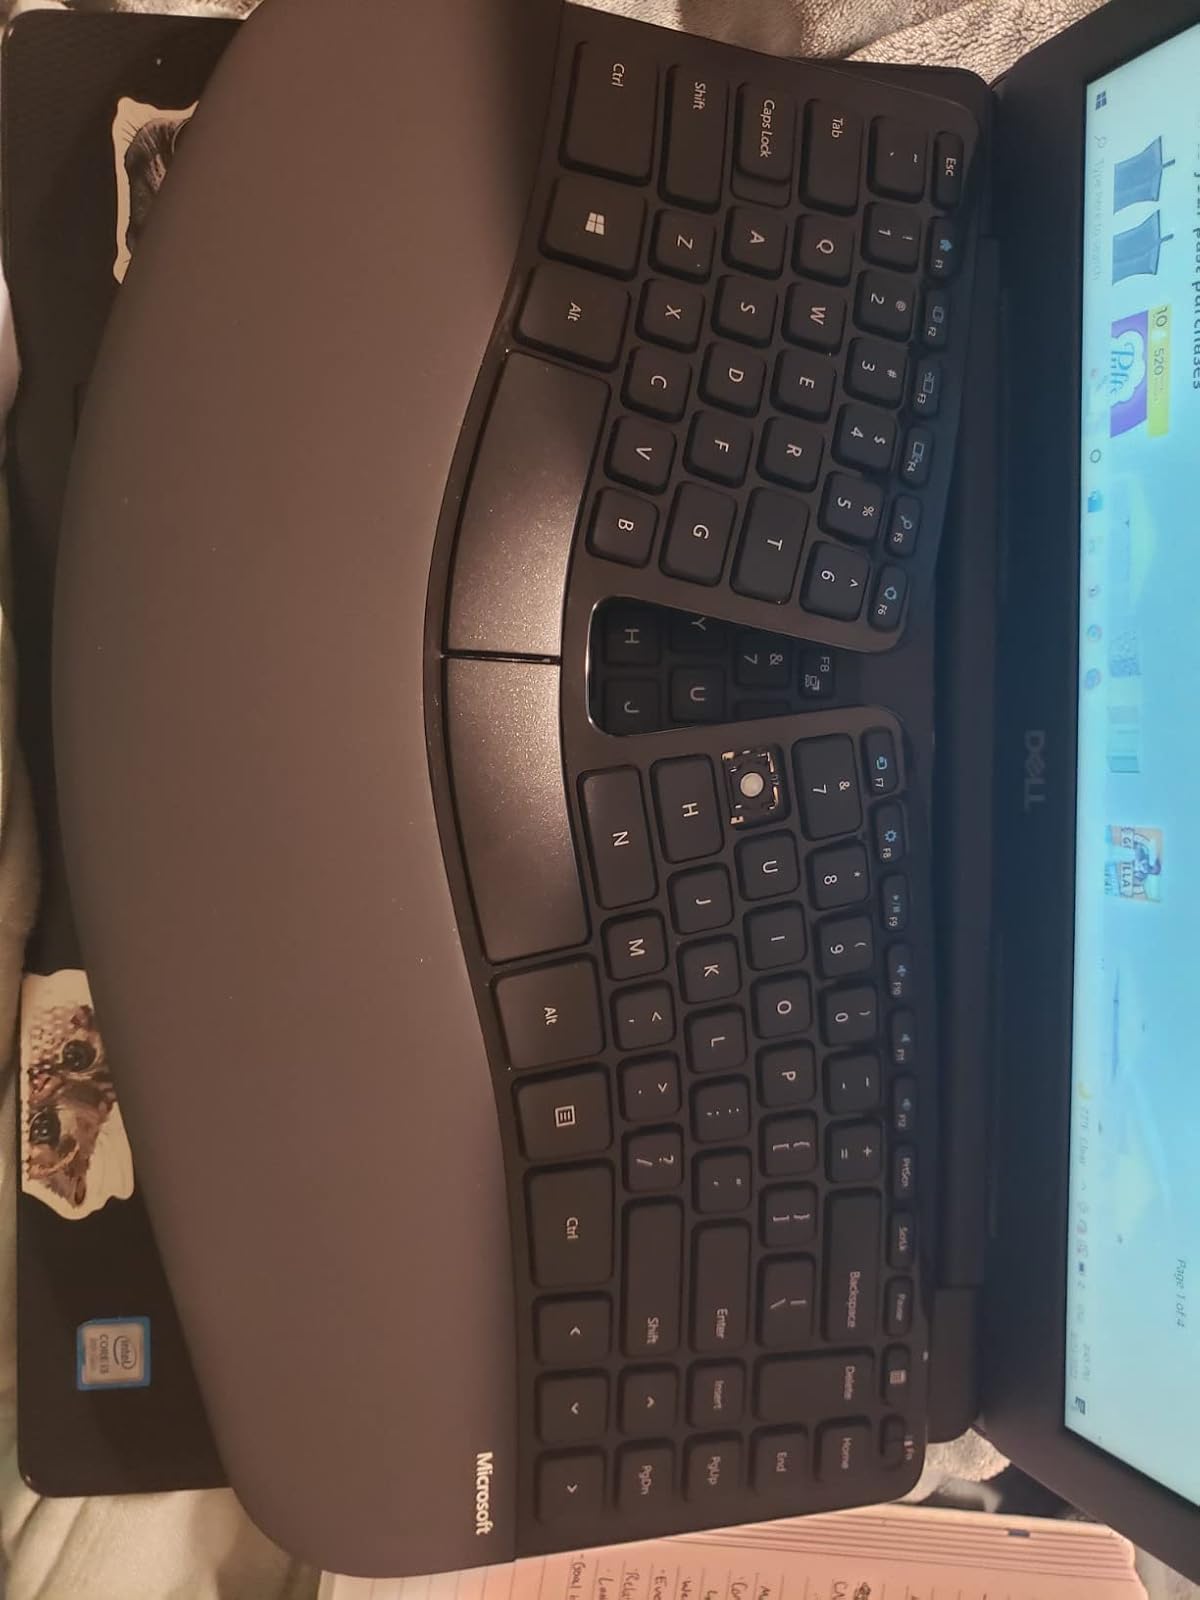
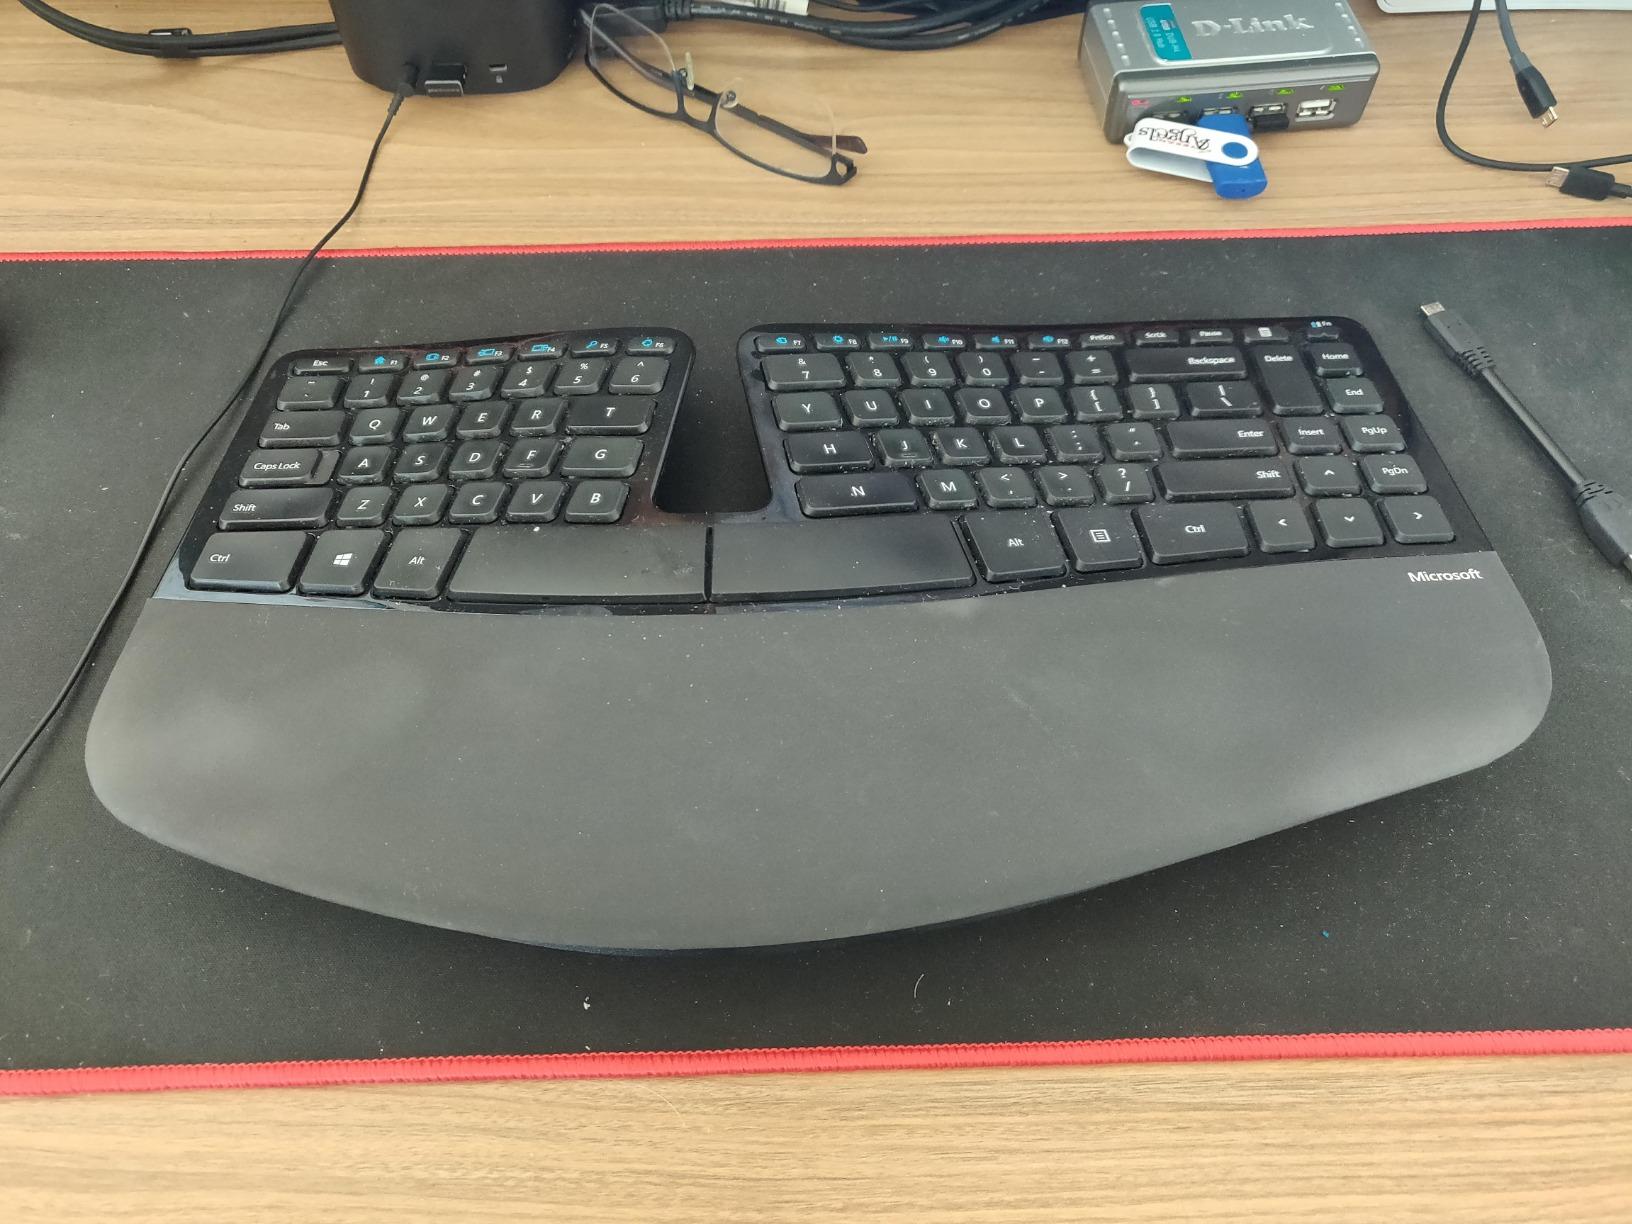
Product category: keyboard
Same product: yes